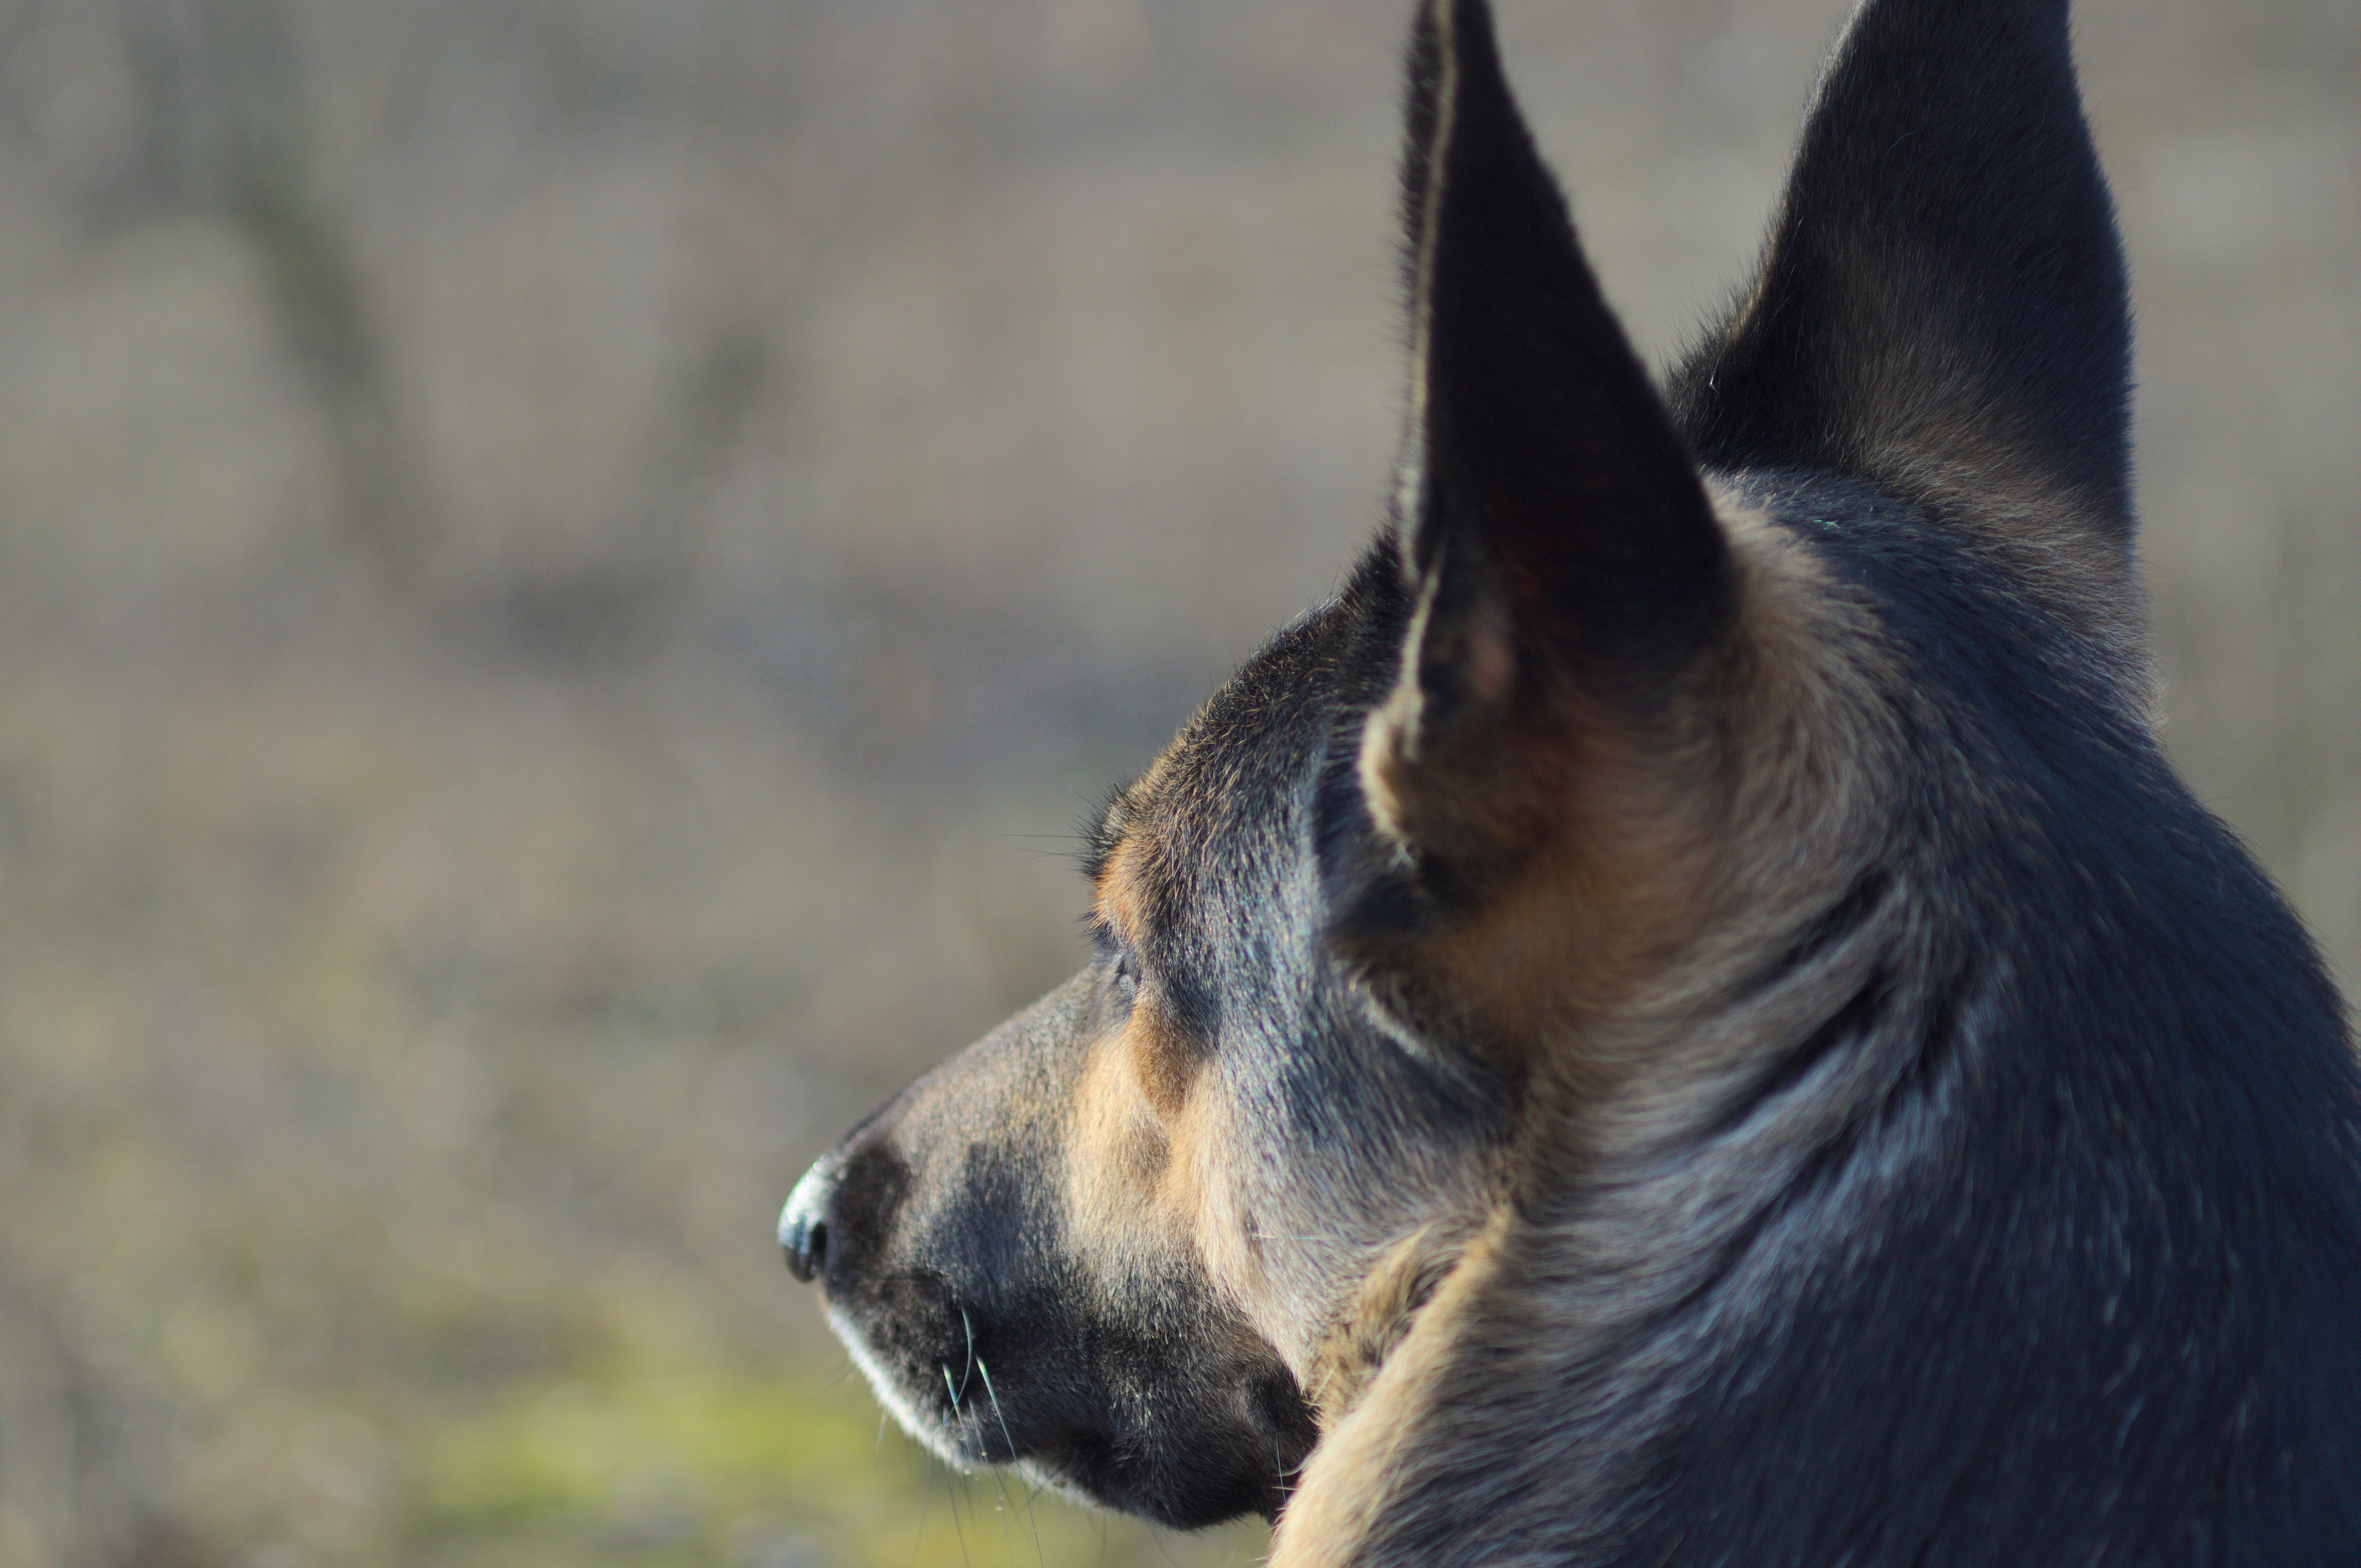
puppy, dog, pet, mammal, closeup, german shepherd, close up, vertebrate, views, man's best friend, dog like mammal, dog breed group